Puerto Rico Department of Corrections and Rehabilitation

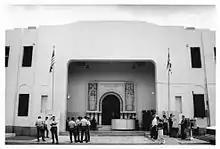
Río Piedras State Penitentiary ("Oso Blanco"), built 1933, closed 2004

In August 2015, the department was one of eight identified by the Department of Justice as "high-risk" recipients of federal money, based on audits showing "irregular spending and lax internal controls".